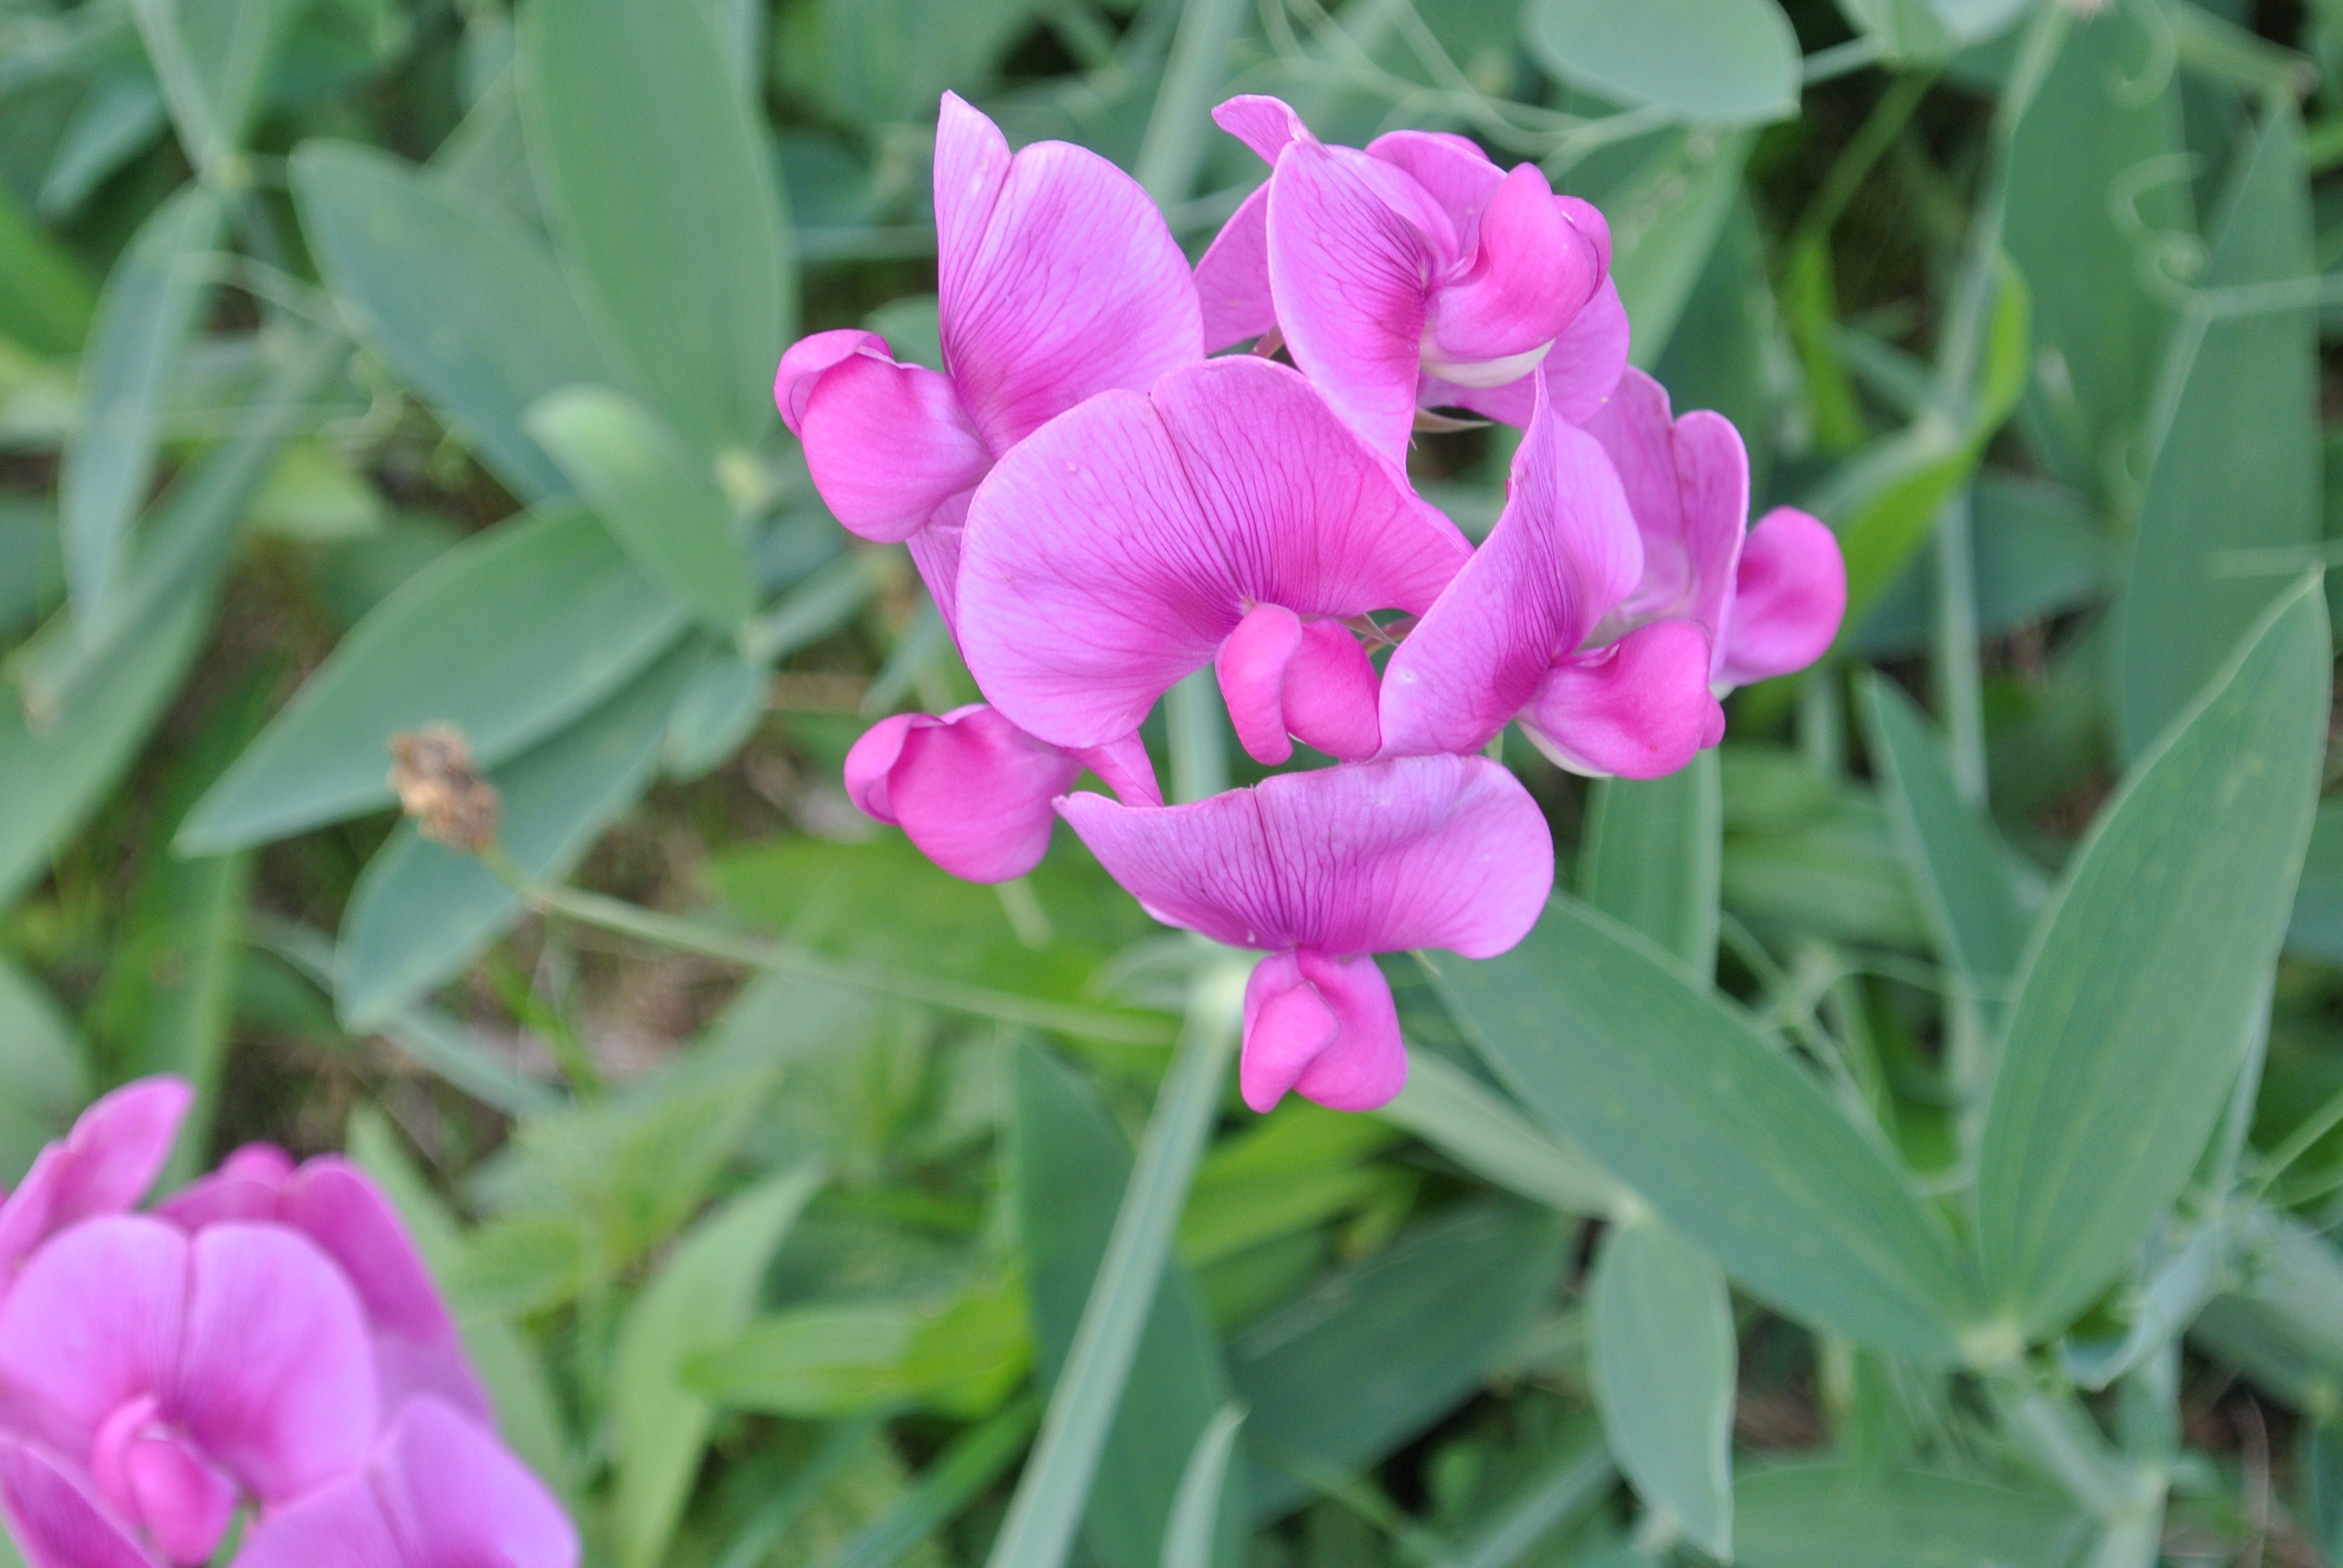
nature, blossom, plant, flower, purple, petal, bloom, botany, pink, flora, wildflower, snapdragon, flowering plant, frauenschuh, tuberous pea, annual plant, land plant, everlasting sweet pea